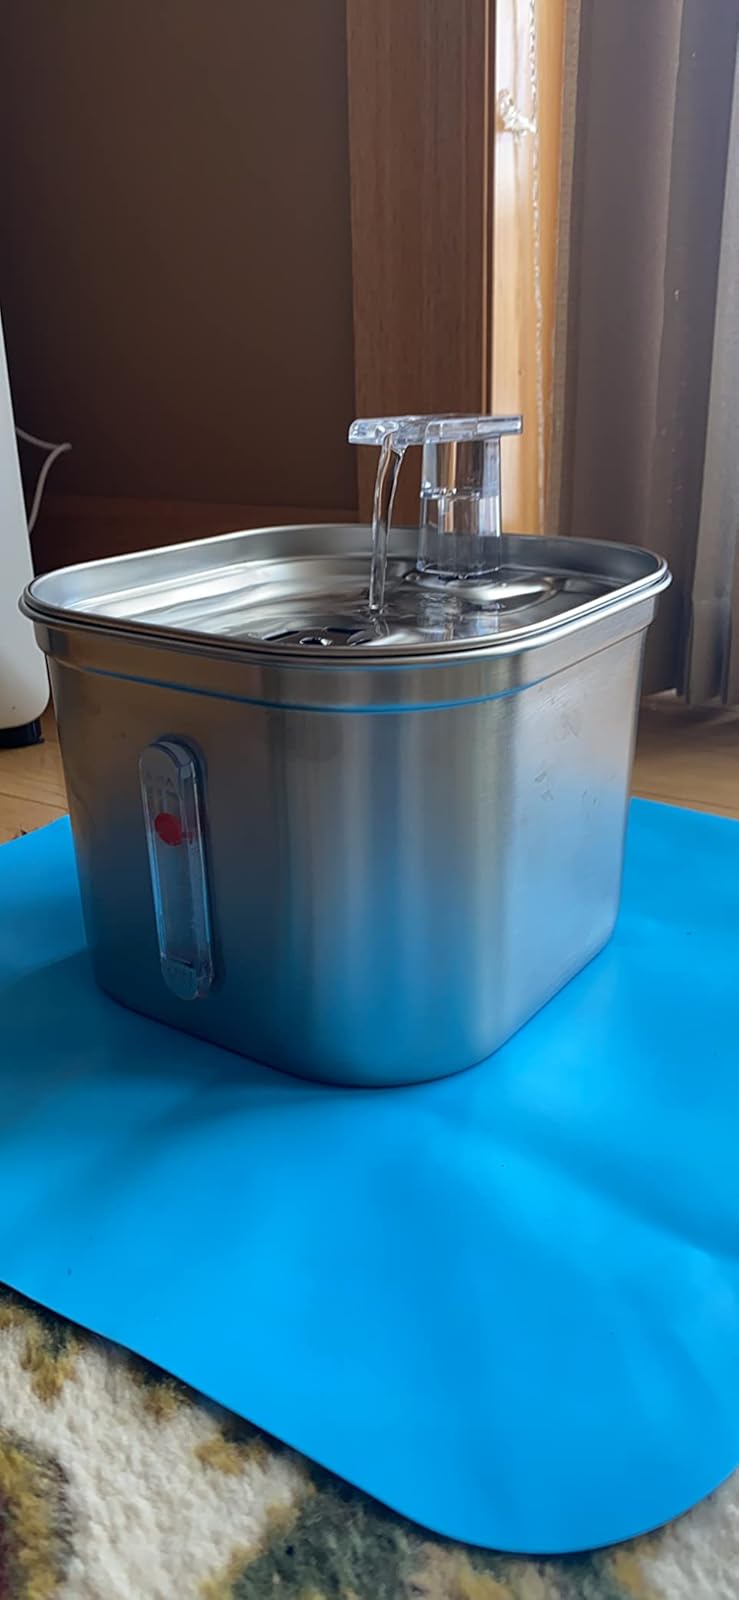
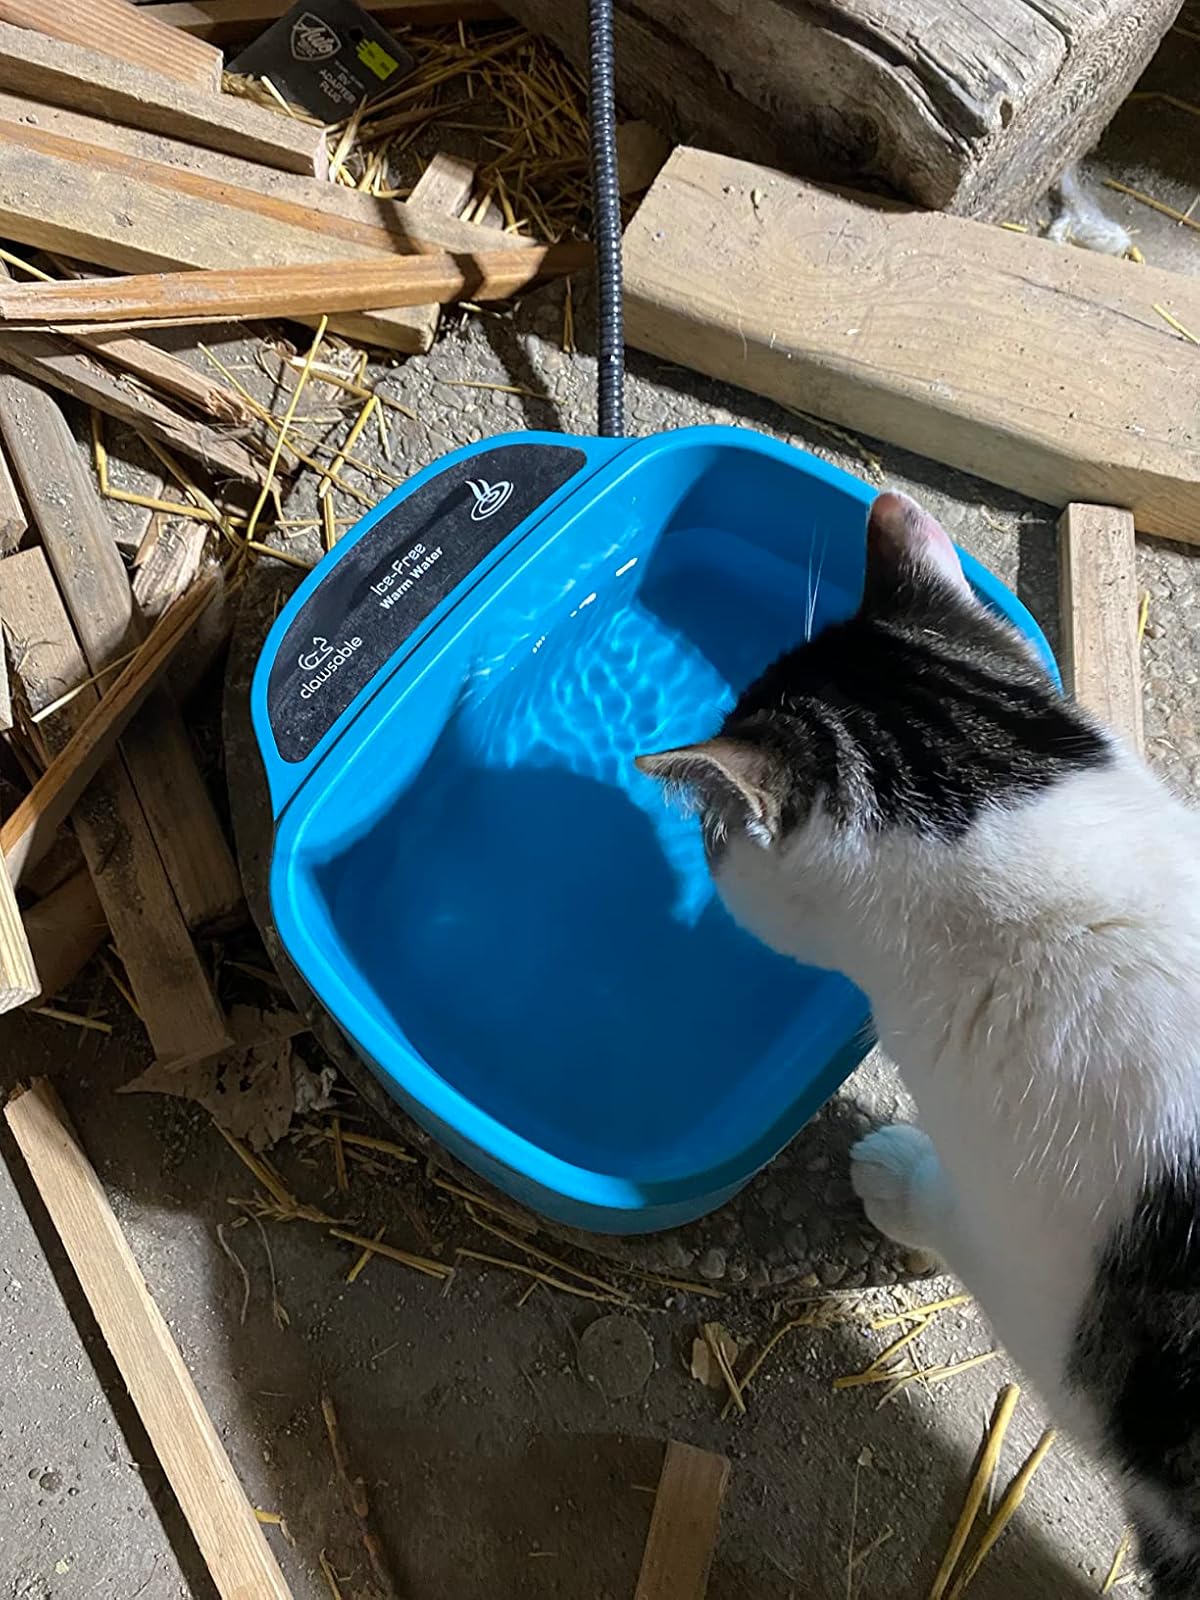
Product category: items_bowl
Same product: no